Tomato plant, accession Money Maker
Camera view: tilt-top (135 deg); turntable rotation: 330 degrees
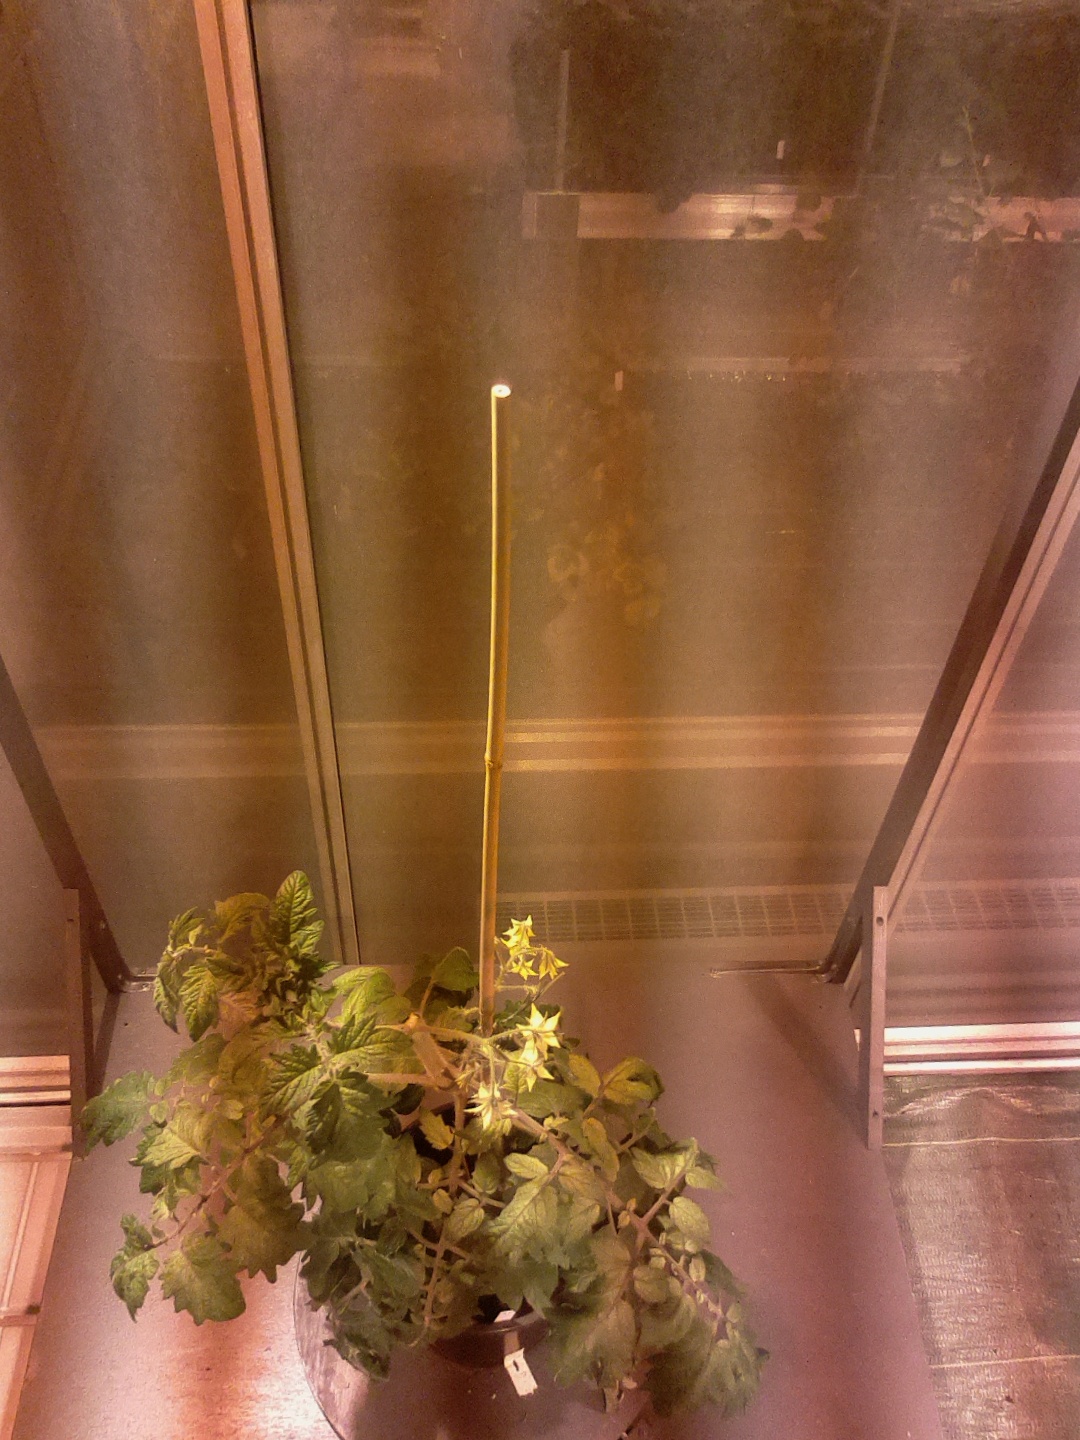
BBCH growth stage 68: Full flowering, 80%-90% of flowers open, more petals falling